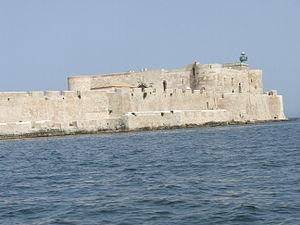
Le château Maniace est un château et une citadelle situé dans la ville sicilienne de Syracuse. Il est construit sur un promontoire depuis le XIIIᵉ siècle sous le règne de l'empereur Frédéric II du Saint-Empire.